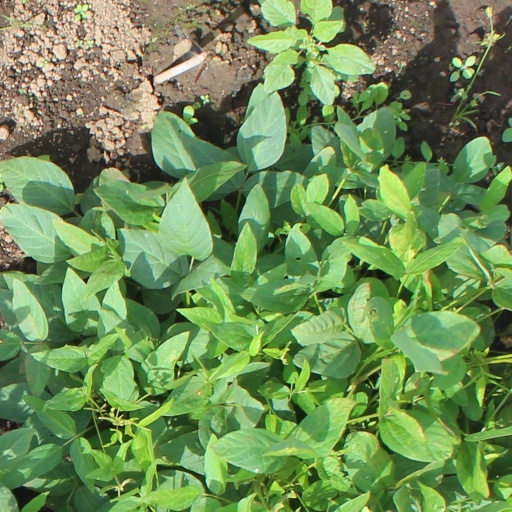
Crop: soybean